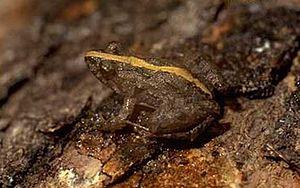
Pseudopaludicola est un genre d'amphibiens de la famille des Leptodactylidae.
Pseudopaludicola falcipes est une espèce d'amphibiens de la famille des Leptodactylidae.